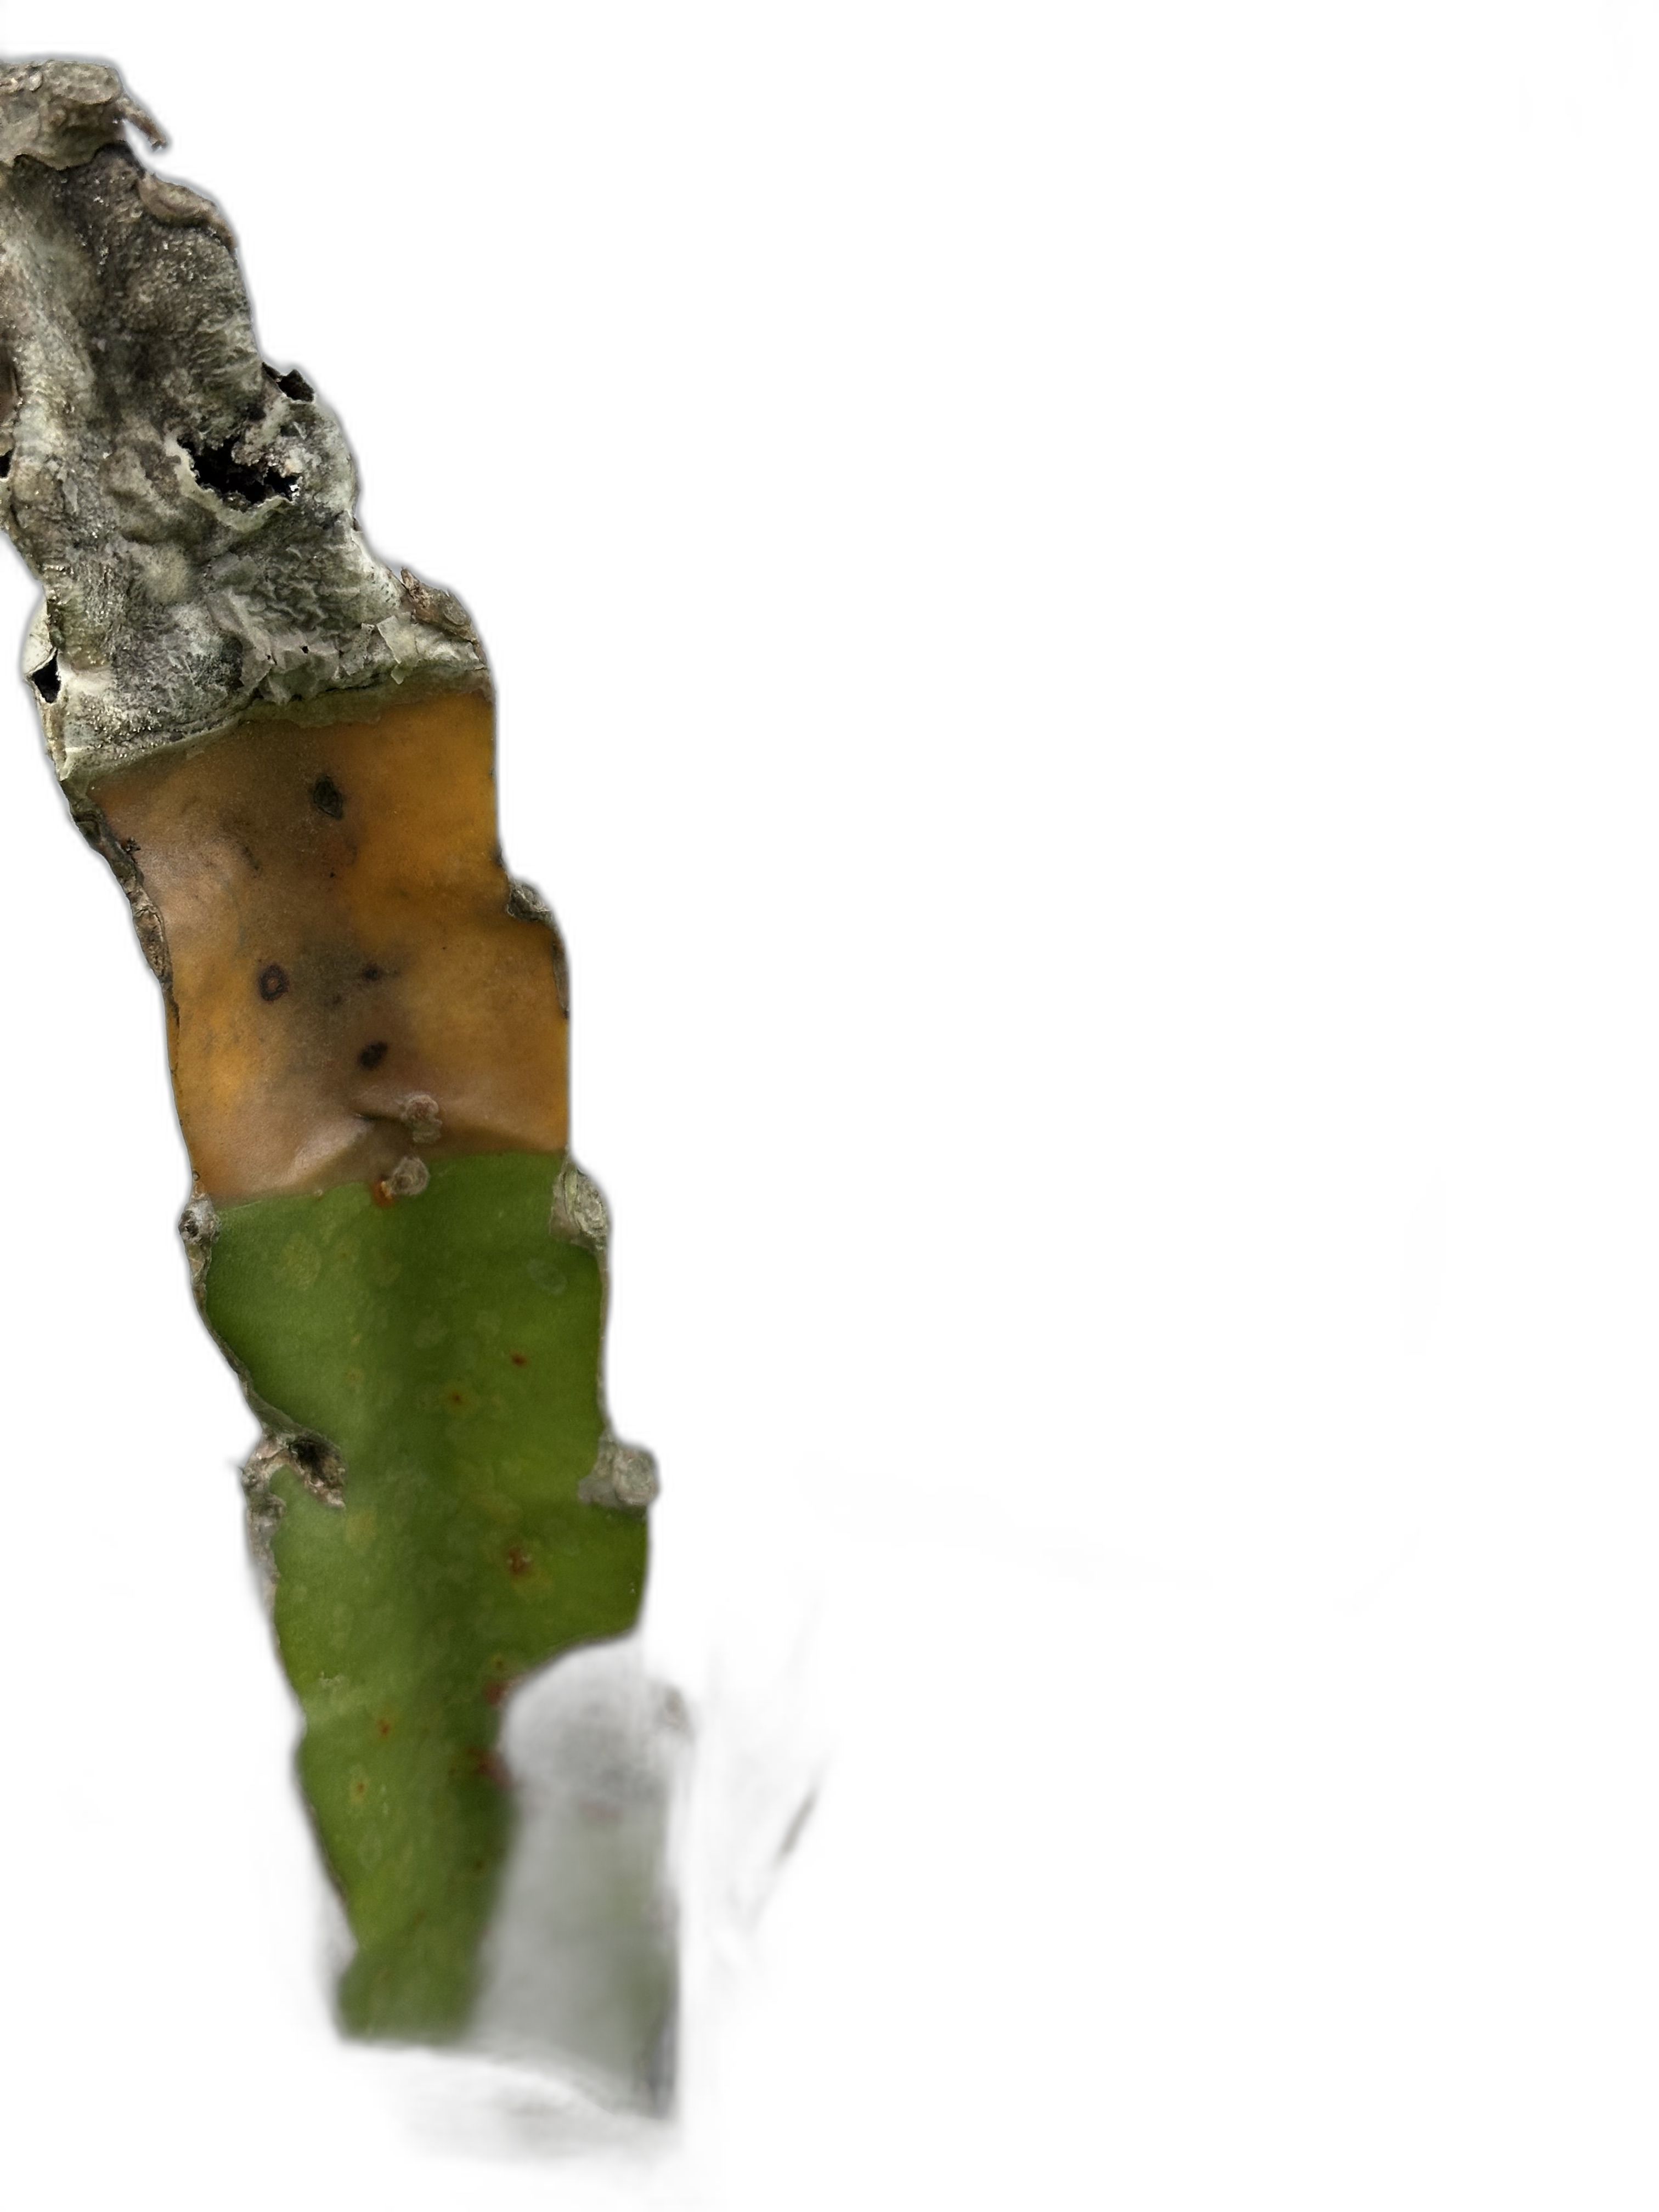
Label: Bad leaf